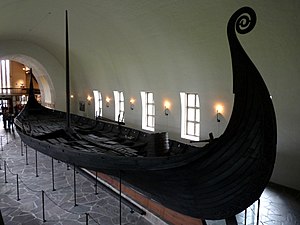
Vikinger
Vikingeskibene var en af de ting, der definerede vikingerne. Osebergskibet udstillet på Vikingeskibsmuseet i Oslo.
Vikinger var nordiske søfarere, der rejste, plyndrede og handlede i Nordeuropa. De kom primært fra Skandinavien og rejste over et stort område i Nord-, Central- og Østeuropa. Vikingetiden varede fra slutningen af 700-tallet til sent i 1000-tallet. Termen bruges på mange sprog om de indbyggerne i de samfund, som fandtes i vikingernes hjemland.